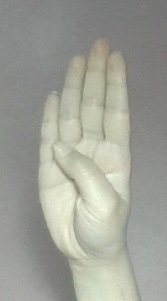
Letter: kaaf